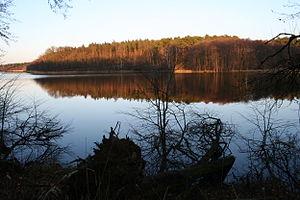
Le parc naturel de Sieraków, est un parc naturel de Pologne, couvrant 30 413 hectares.